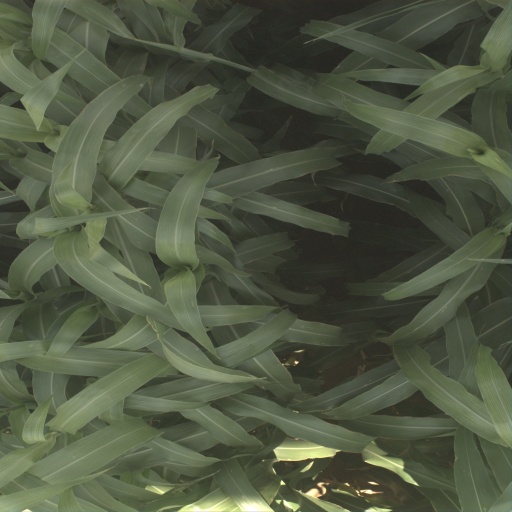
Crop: sorghum